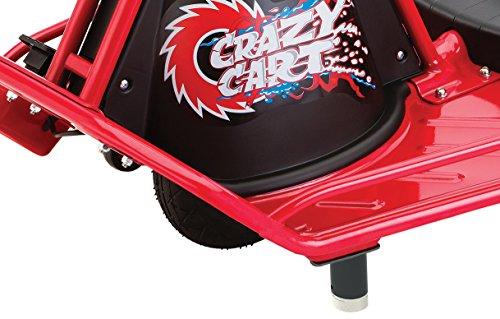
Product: Razor Crazy Cart Electric 360 Spinning Drifting Kids Ride On Outdoor Go Cart
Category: Sports & Outdoors | Outdoor Recreation | Skates, Skateboards & Scooters | Scooters & Equipment
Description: The Ultimate Drifting Machine.
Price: $299.99 $ 299 . 99
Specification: Product Dimensions:         37 x 19 x 24 inches ; 55.2 pounds    |Shipping Weight: 73.2 pounds (View shipping rates and policies)|ASIN: B00ELTW8NS|California residents:  Click here for Proposition 65 warning.|Item model number: 25143499|Batteries 2 Lithium ion batteries required. (included)|    #2106    in Scooters & Equipment